Battle of the Cigno Convoy

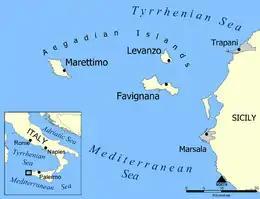

At 02:48, after illuminating the foremost Italian ship, "Pakenham" opened fire at . When the range was estimated by "Cigno" at it also opened fire and hit "Pakenham" on the stern with a 100/47 shell, starting a fire and disabling its aft torpedo tubes. "Cassiopea", having steered north north-west to confront "Paladin", opened fire at . As soon as the firing was heard, "Belluno" and its escorts turned for Trapani. "Pakenham" received a second hit at 02:50 which exploded in the lower deck and caused a much bigger fire, leading to Stevens ordering the aft magazine to be flooded.